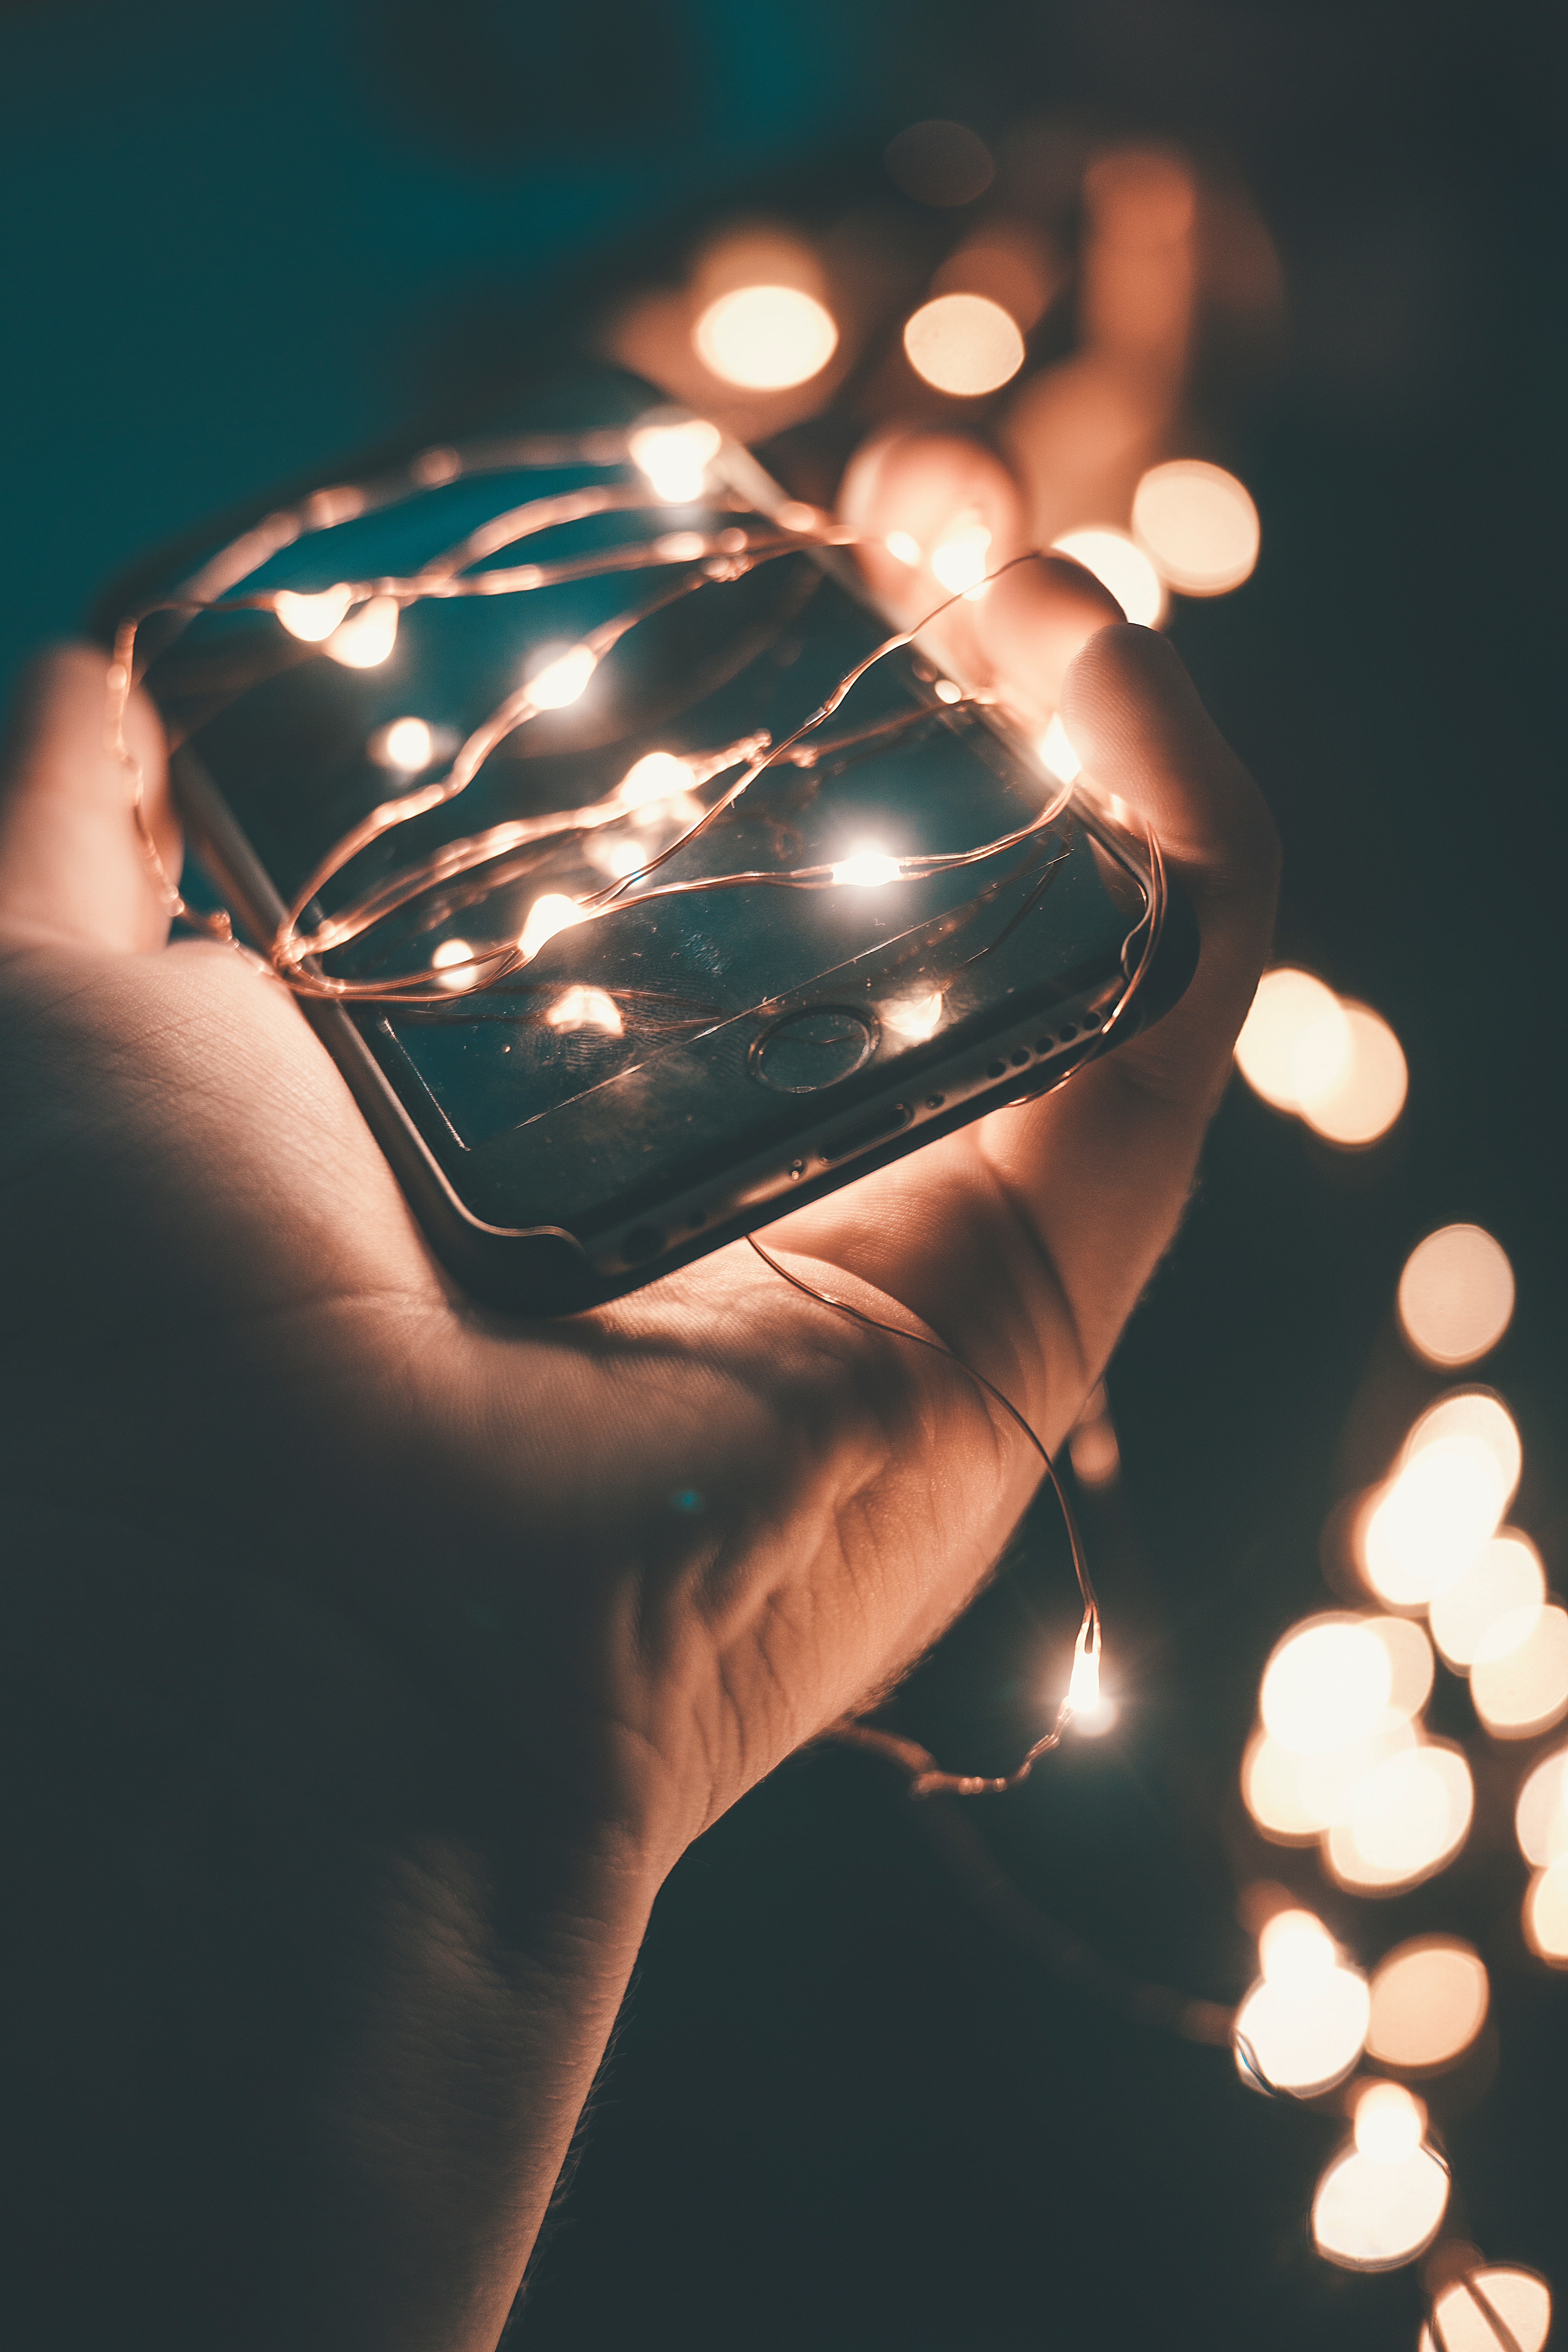
light, hand, finger, lighting, photography, nail